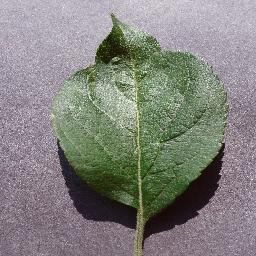
Label: Apple___healthy